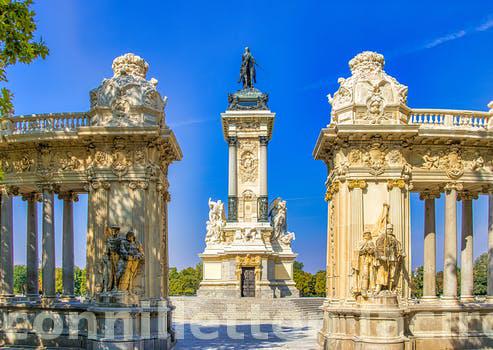
Label: Watermark